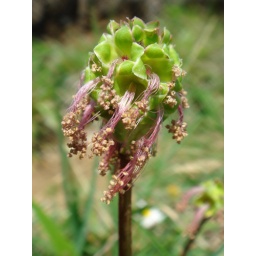
Male flowers of the Salad Burnet. On the grassy banks along the coast path at Durlston. Photo by Dom Greves.